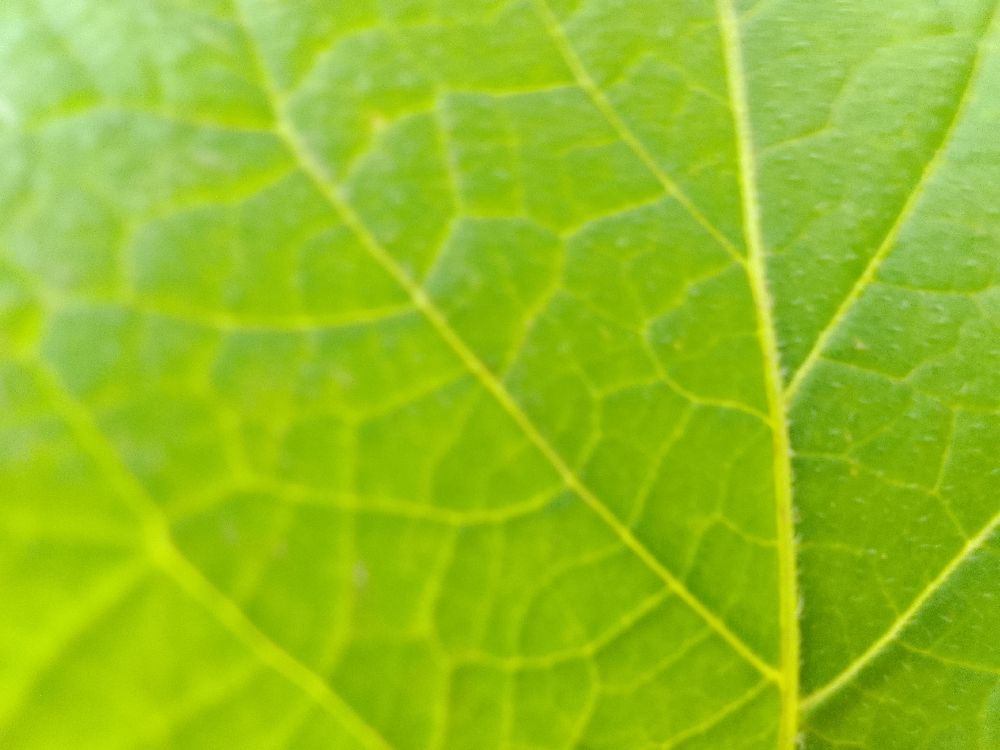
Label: Healthy